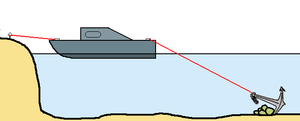
Une ancre est un objet embarqué, souvent lourd, souvent en métal et destiné à stabiliser des bateaux à un endroit spécifique sur les fonds rocheux, vaseux ou sableux. Il y a deux catégories d’ancrages, les ancrages provisoires et les ancrages permanents. Un ancrage permanent ne peut être déplacé par le navire qui s'y ancre. L'ancrage provisoire est permis par l'ancre stockée à bord et remontée lorsque le navire quitte son mouillage.
Ce glossaire maritime liste les principaux termes techniques utilisés par le monde maritime et les marins.